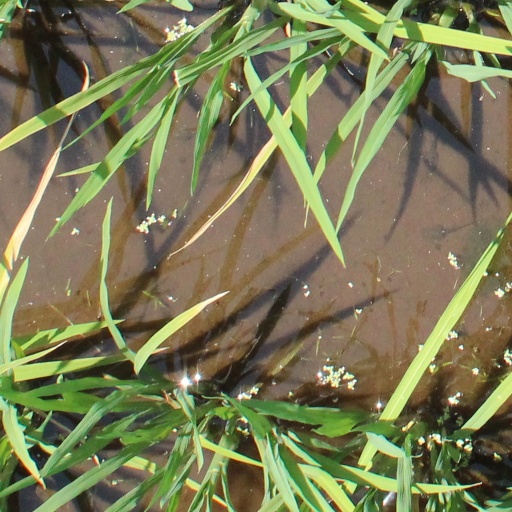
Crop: rice